Susie Revels Cayton

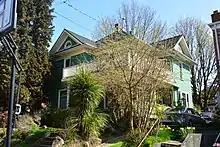
The Caytons' Seattle home was designated a city landmark in 2021.

In 1919, at the age of 49, Susie Revels Cayton was forced to seek employment as a "domestic" as the family experienced economic hardships.